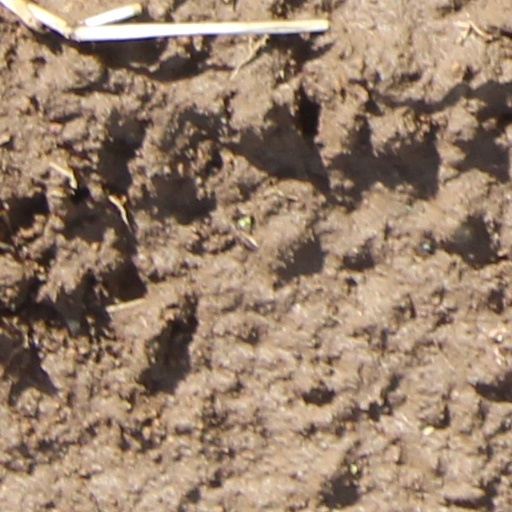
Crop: wheat